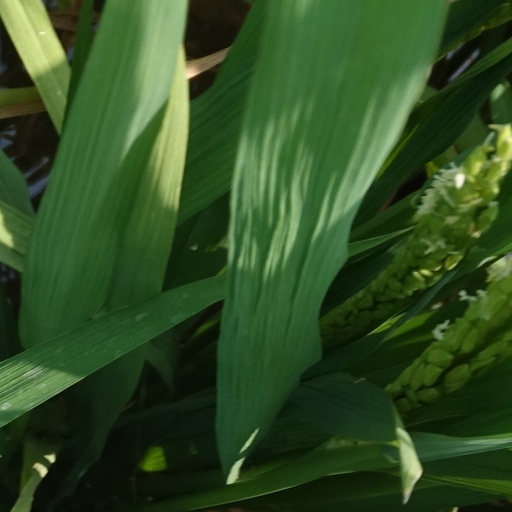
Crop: rice